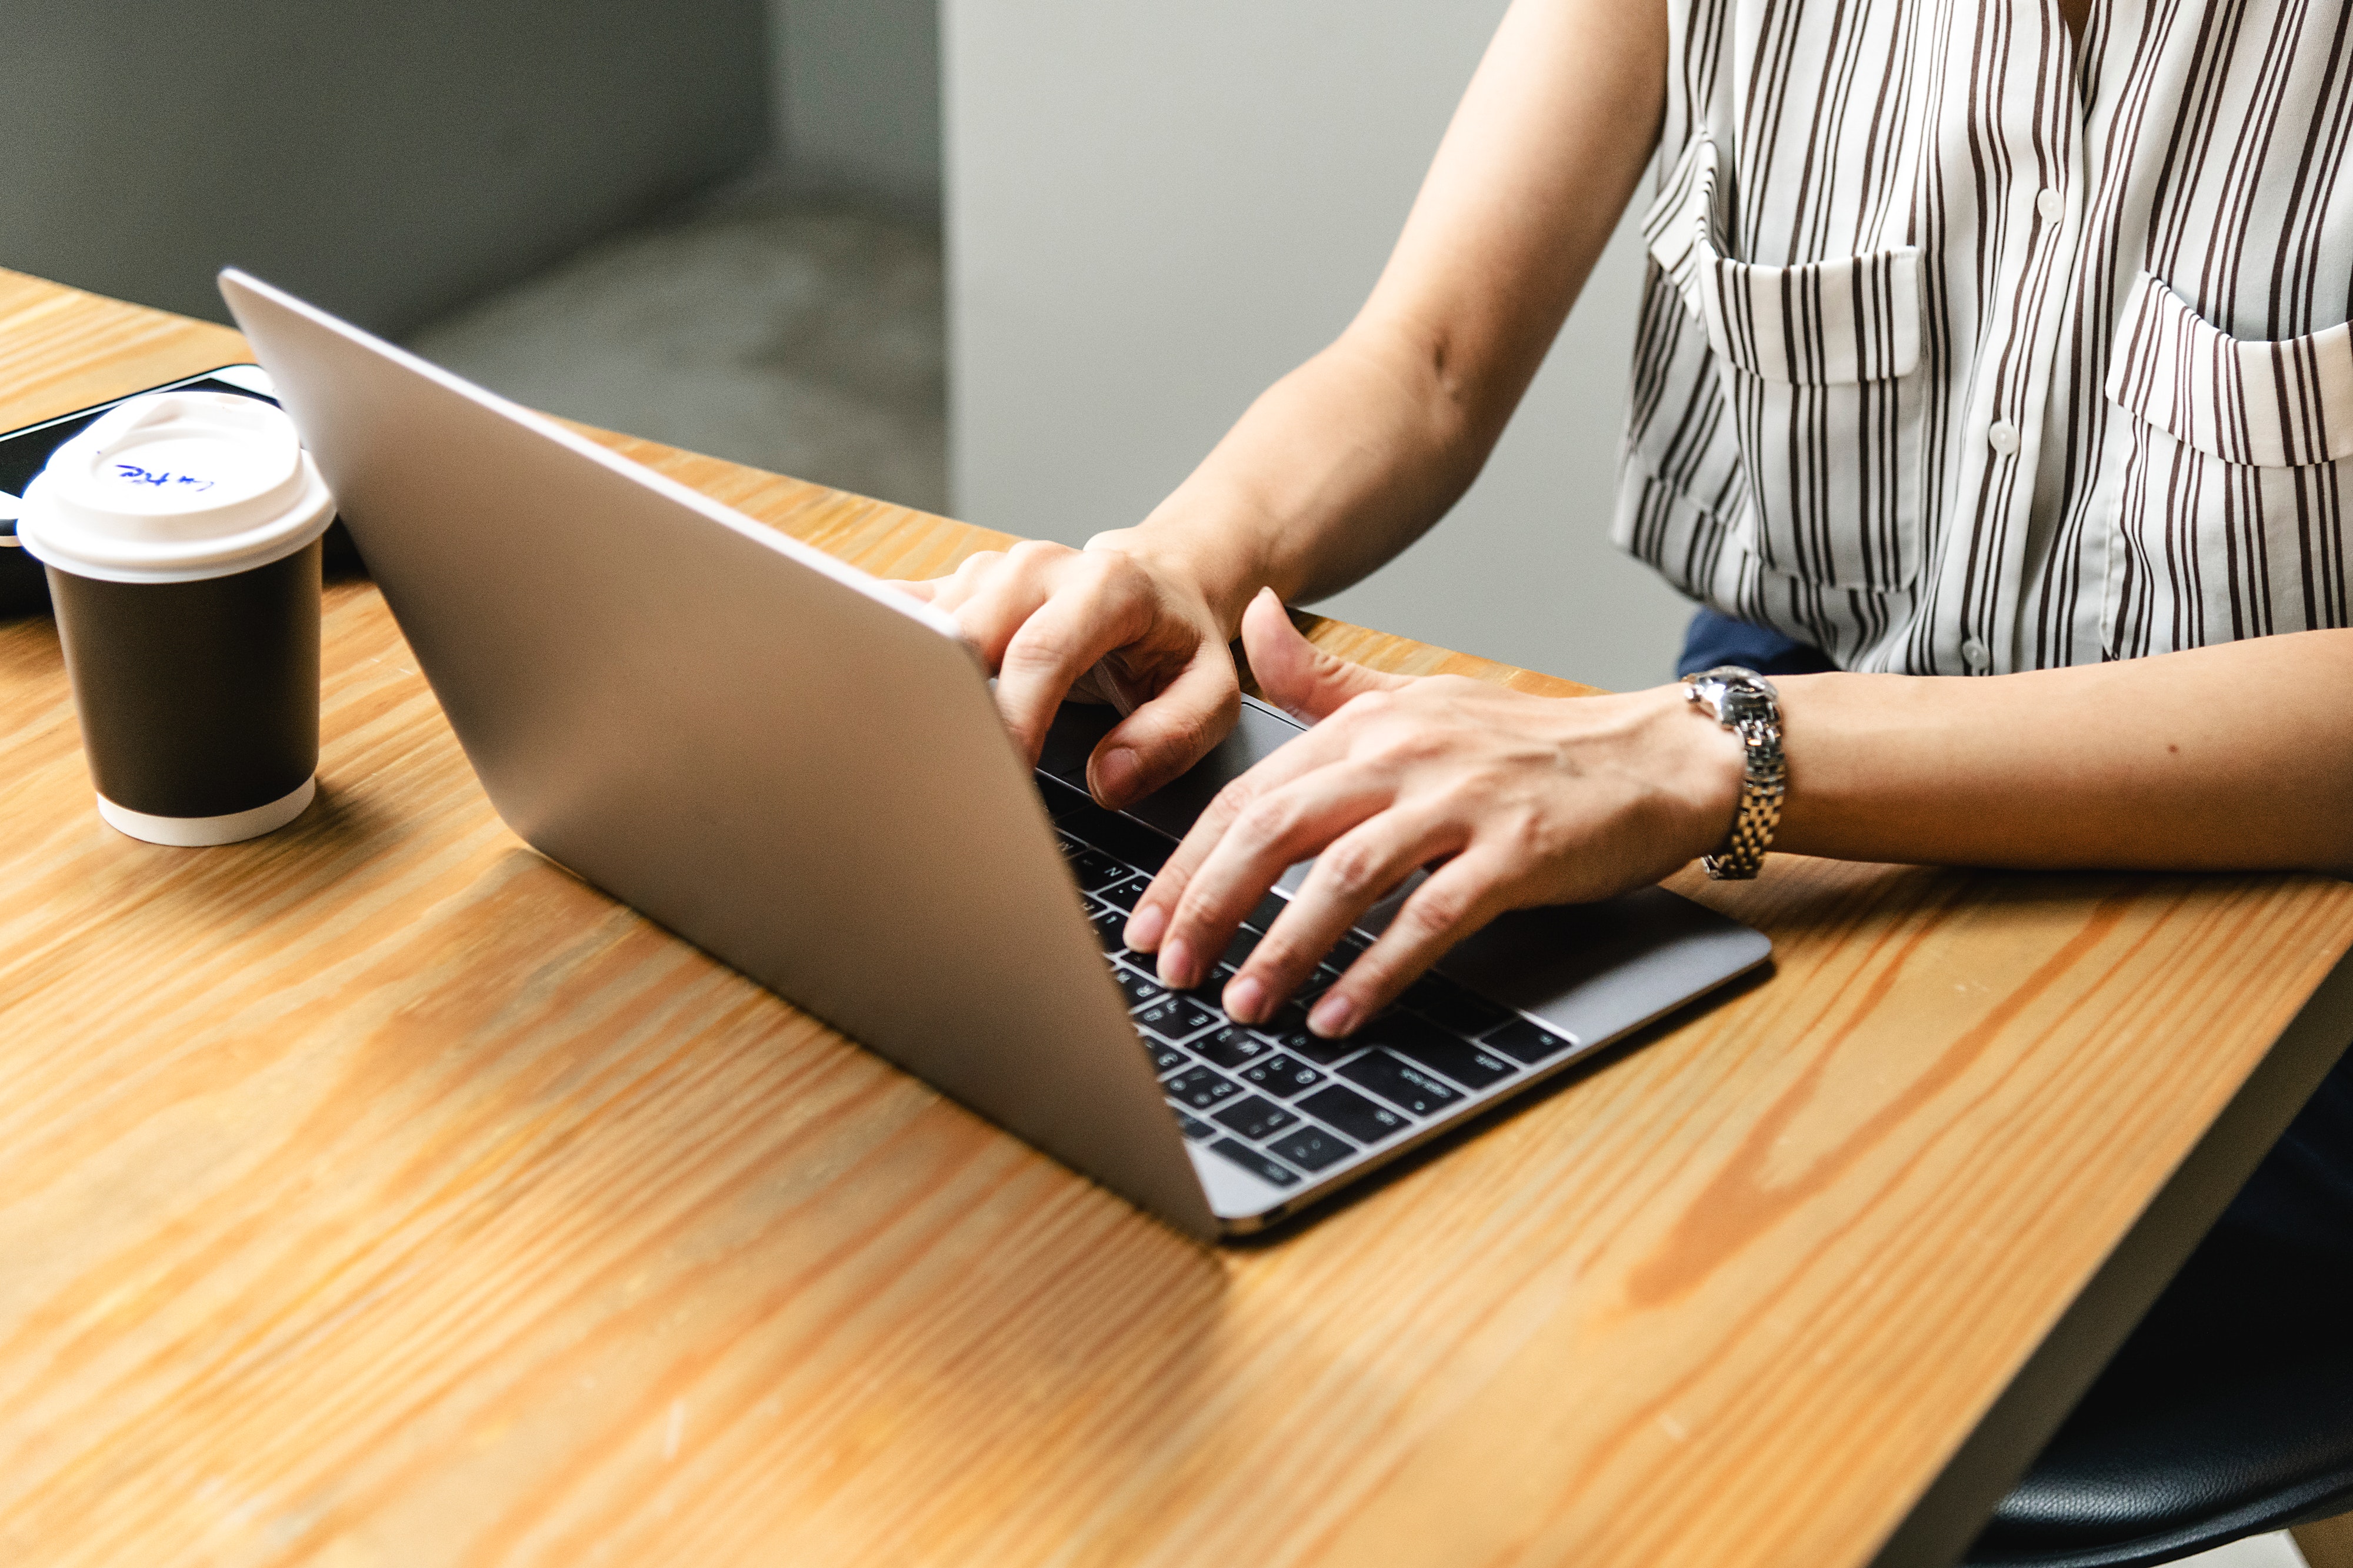
laptop, hand, table, desk, technology, furniture, electronic device, computer keyboard, typing, sitting, gadget, writing instrument accessory, gesture, office equipment